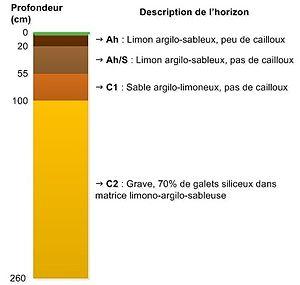
Descriptions des horizons
Lannemezan est une commune française située dans le département des Hautes-Pyrénées, en région Occitanie. Ses habitants sont appelés les Lannemezanais.